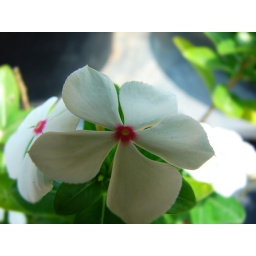
A white flower caught in a shadow.